Gennady Ovcharenko

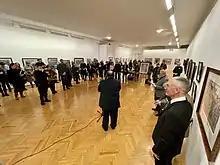
Personal exhibition, 2021

In 1990 he received the award of the Union of Architects of the USSR for young drawing professionals.